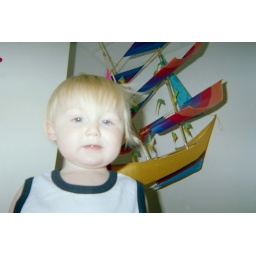
He liked to boat in the drs office